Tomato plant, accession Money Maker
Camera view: tilt-top (135 deg); turntable rotation: 300 degrees
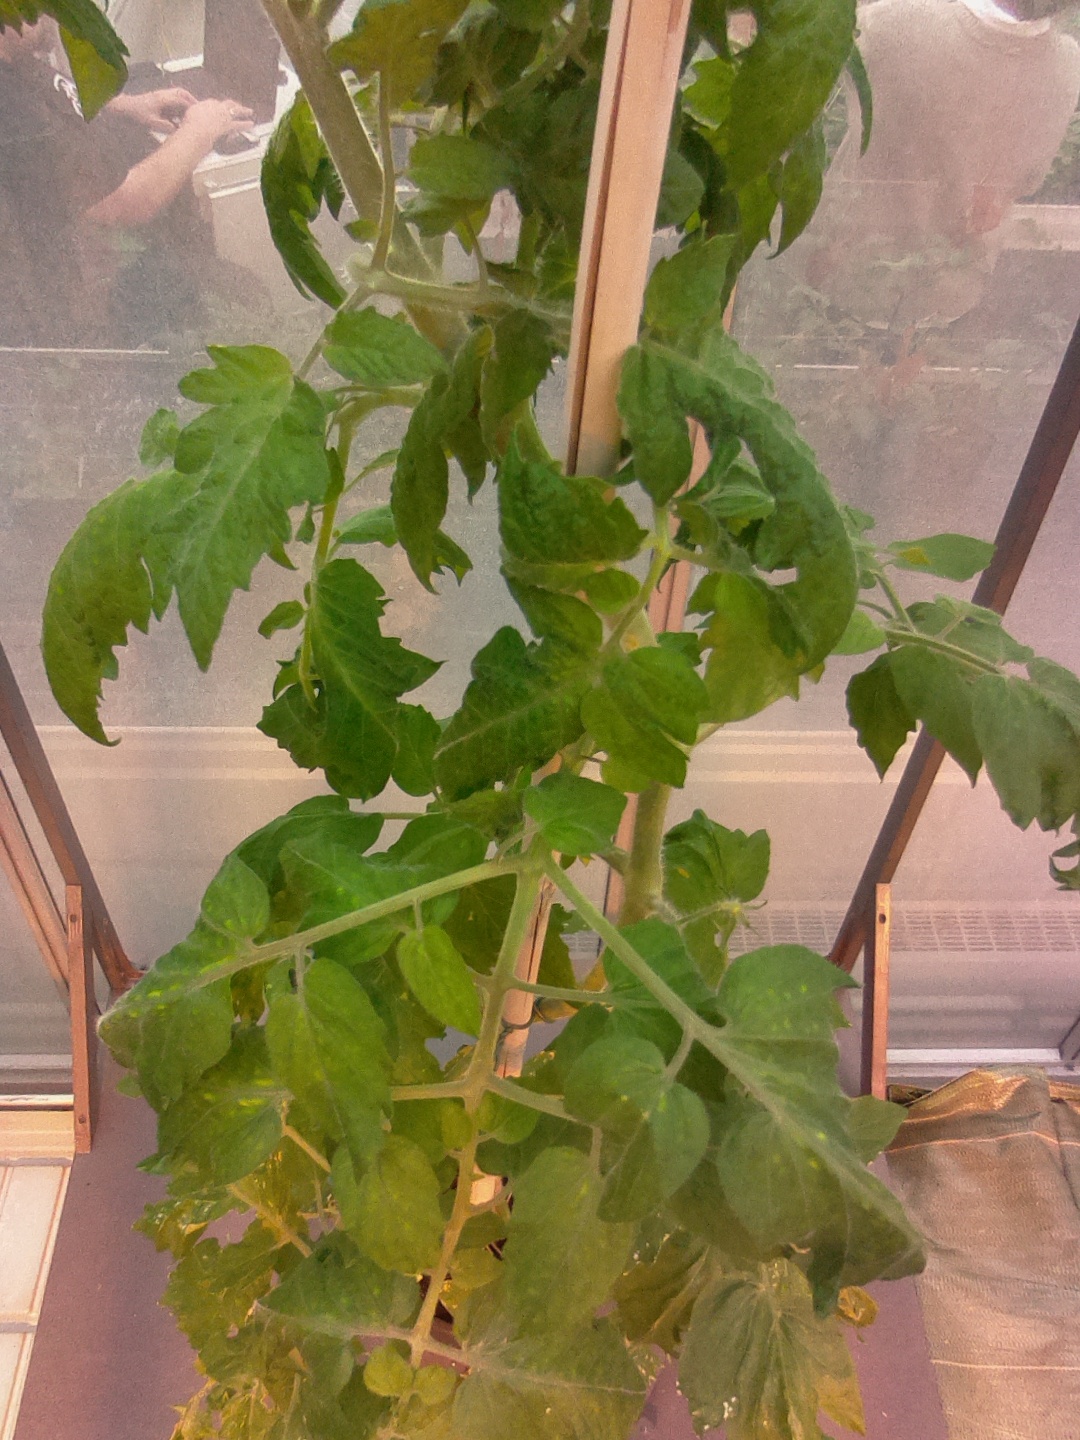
BBCH growth stage 67: Full flowering, 70%-80% of flowers open, more petals falling